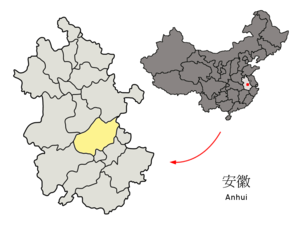
Chaohu
Chaohus beliggenhed i Anhui
Chaohu er et bypræfektur i den kinesiske provins Anhui. Chaohu har et areal på 9 423 km², og en befolkning på 4.539.600 indbyggere.